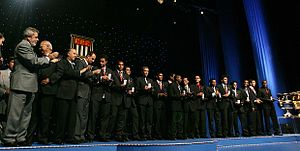
São Paulo FC
São Paulo Futebol Clube, oftest omtalt bare som São Paulo, er en af de mest fremtrædende fodboldklubber i Brasilien. Klubben hører som navnet antyder hjemme i São Paulo. Klubben blev grundlagt 25. januar 1930. Hjemmebanen hedder Morumbi og har plads til 80.000 tilskuere. Klubben spiller i den brasilianske Série A, Campeonato Brasileiro, en turnering klubben har vundet fire gange, senest i 2006. Af andre bedrifter kan nævnes tre Copa Libertadores-titler, 21 São Paulo mesterskaber og tre VM mesterskaber for klubhold.